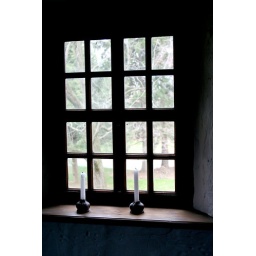
Candles in a window of the Hans Herr House, the oldest house in Lancaster County Pennsylvania and the oldest Mennonite meeting house in North America